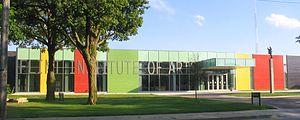
Marthe Orant est une artiste peintre française née à Poissy le 3 juin 1874. Elle vécut au 103, rue de Vaugirard à Paris à partir de 1930 et est morte à l'hôpital Sainte-Anne à Paris le 27 août 1957.